Billy Campbell

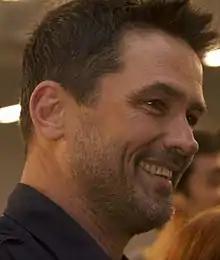
Campbell in 2013

William Oliver Campbell (born July 7, 1959) is an American film and television actor. He first gained recognition for his recurring role as Luke Fuller in the TV series "Dynasty" and in "The Rocketeer". Then, he became known for playing Rick Sammler on "Once and Again", Det. Joey Indelli on "Crime Story", Jordan Collier on "The 4400", and Dr. Jon Fielding on the "Tales of the City" miniseries. His most notable films include "The Rocketeer", "Bram Stoker's Dracula" and "Enough". He portrayed Darren Richmond on the AMC television series "The Killing", Dr. Alan Farragut in the SYFY series "Helix" and Det. John Cardinal on CTV's "Cardinal".